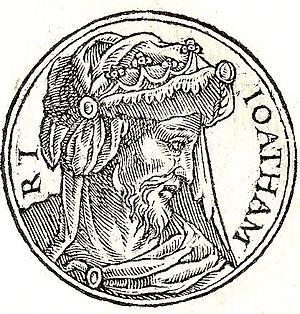
Joatham, aussi transcrit Jotham ou Yotam, de l'hébreu יותם qui signifie « YHWH est parfait », est un roi de Juda du VIIIᵉ siècle av. J.-C.. Il est le fils d'Ozias et le père d'Achaz.